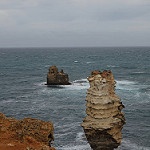
Label: sea